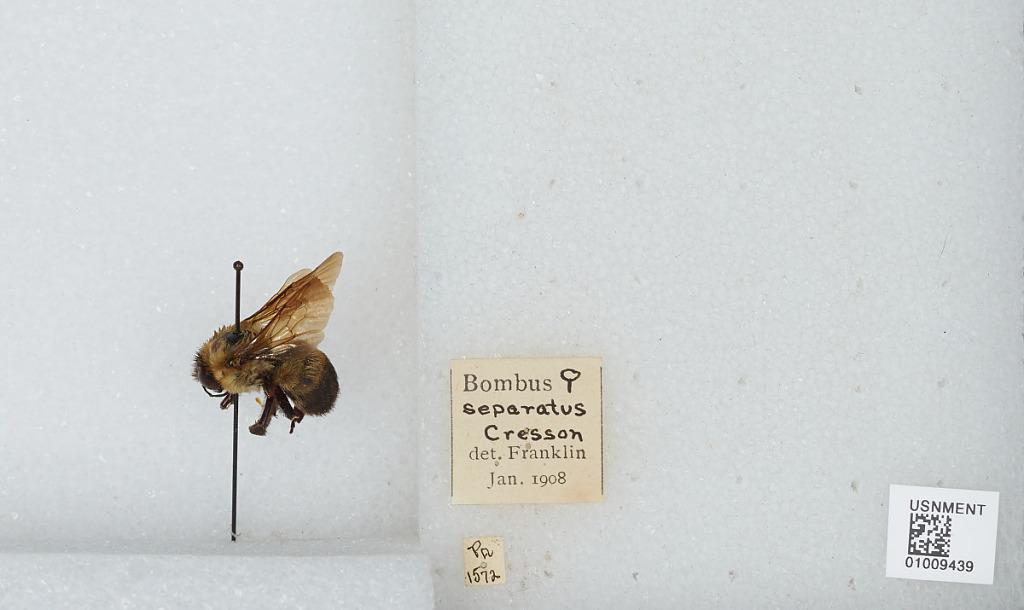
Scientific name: Bombus (Separatobombus) griseocollis (De Geer)
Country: United States
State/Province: Pennsylvania